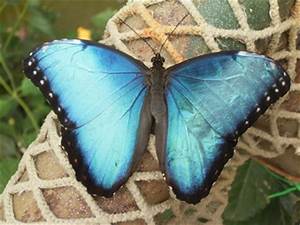
Label: farfalla